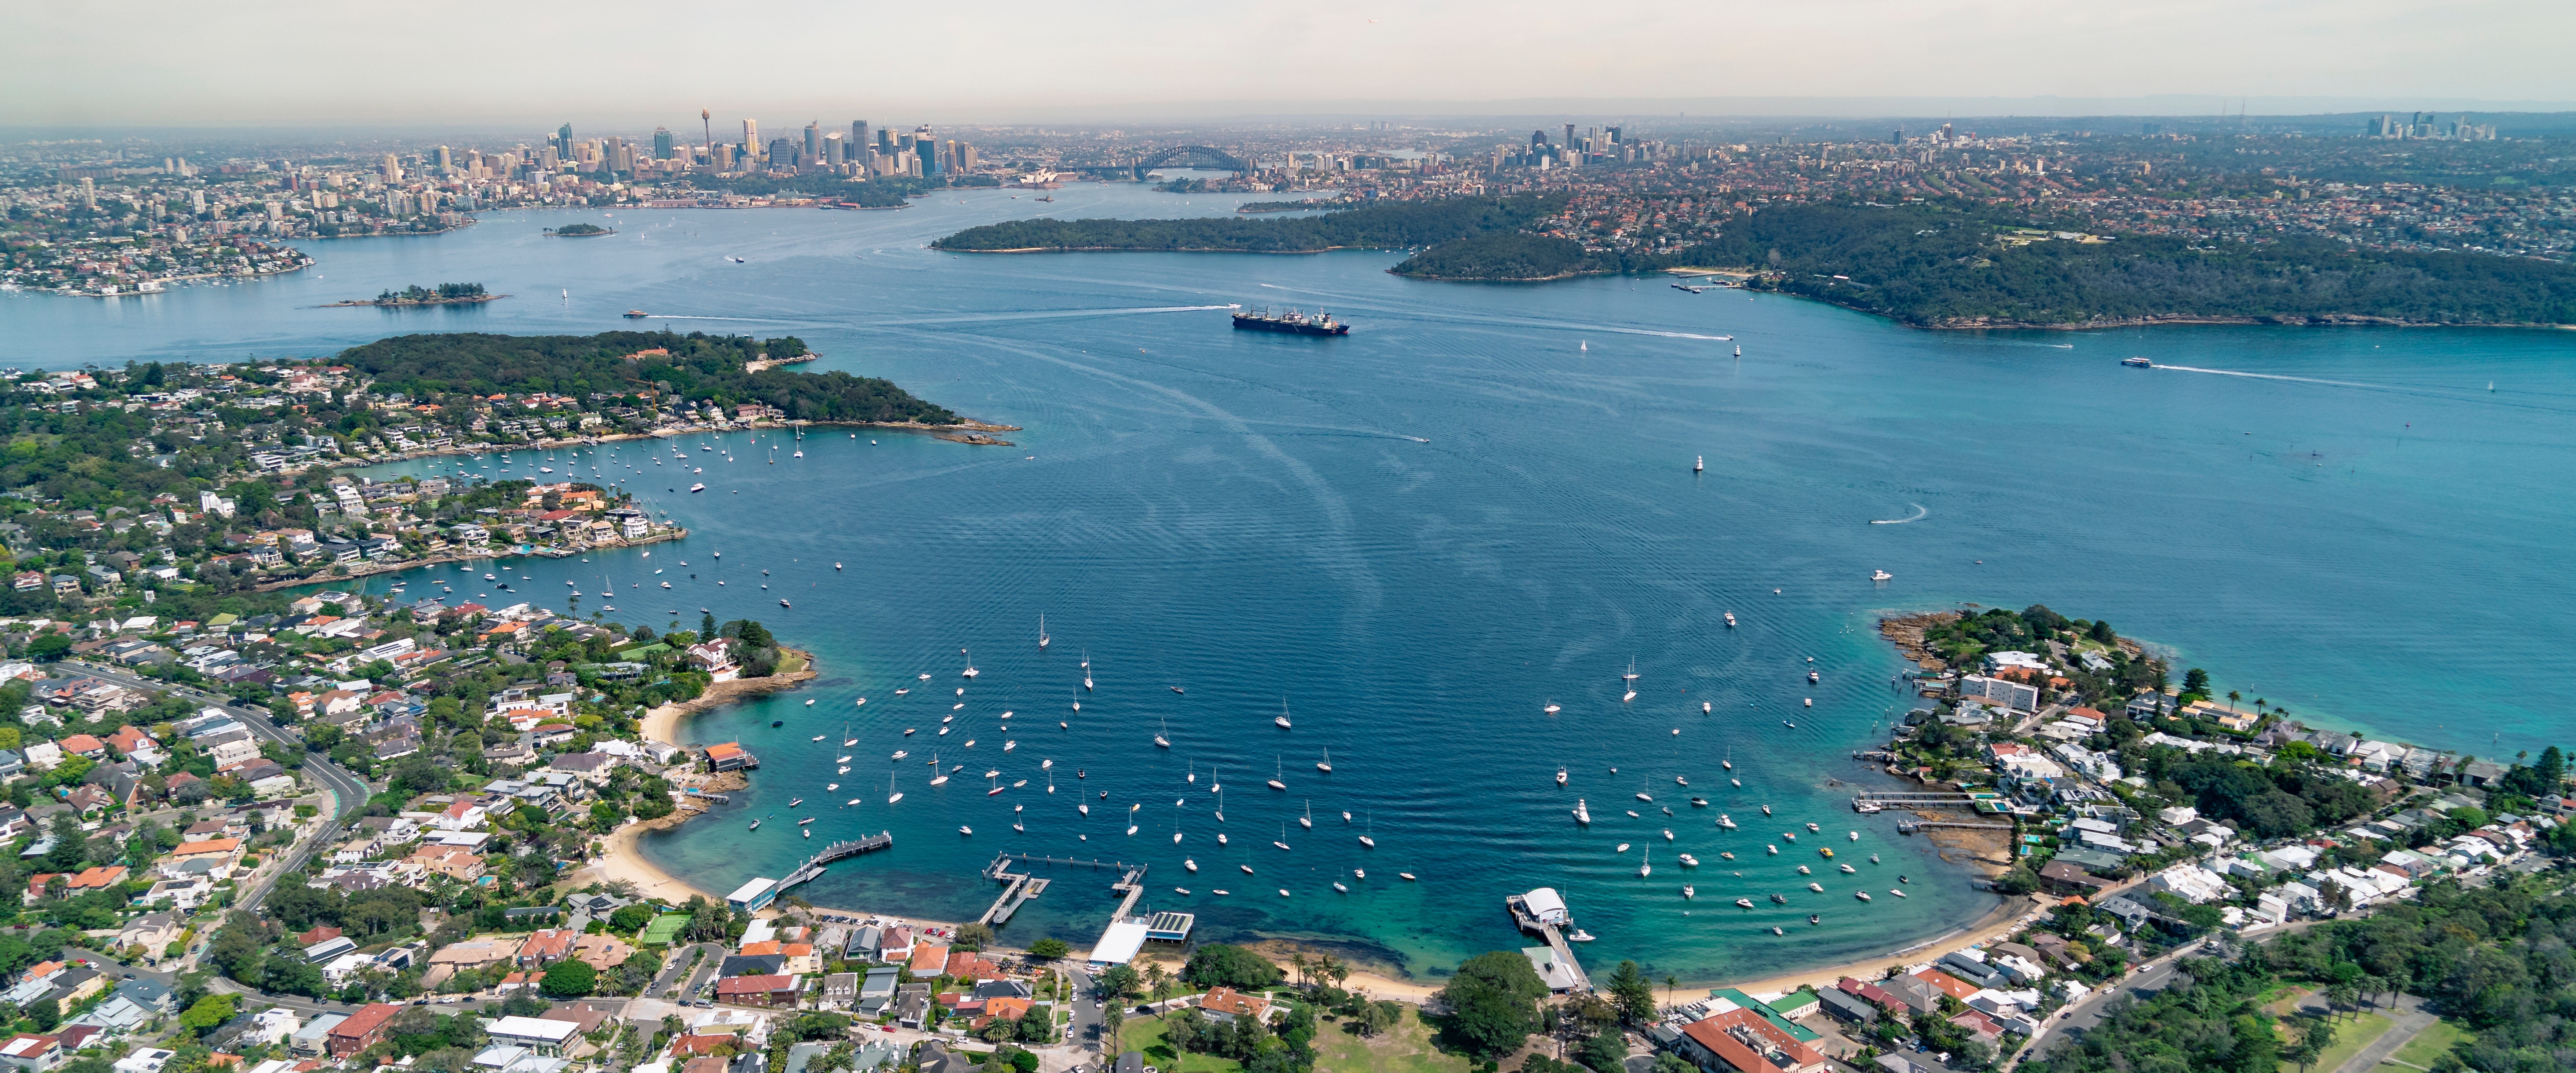
aerial photography, coast, coastal and oceanic landforms, sea, bay, water resources, water, bird's eye view, peninsula, city, waterway, inlet, headland, harbor, cove, tourism, metropolitan area, photography, promontory, ocean, cape, estuary, landscape, channel, vehicle, strait, island, port